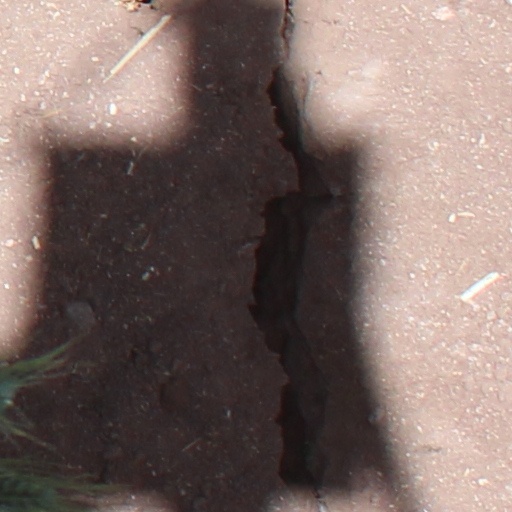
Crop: wheat